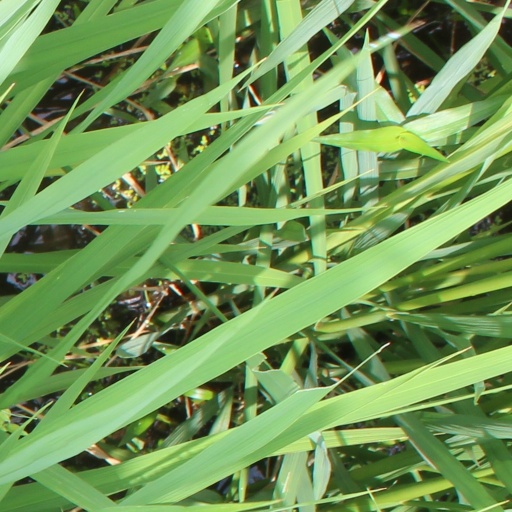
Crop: rice